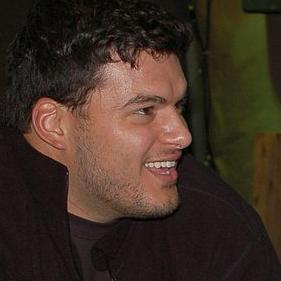
Age: 24